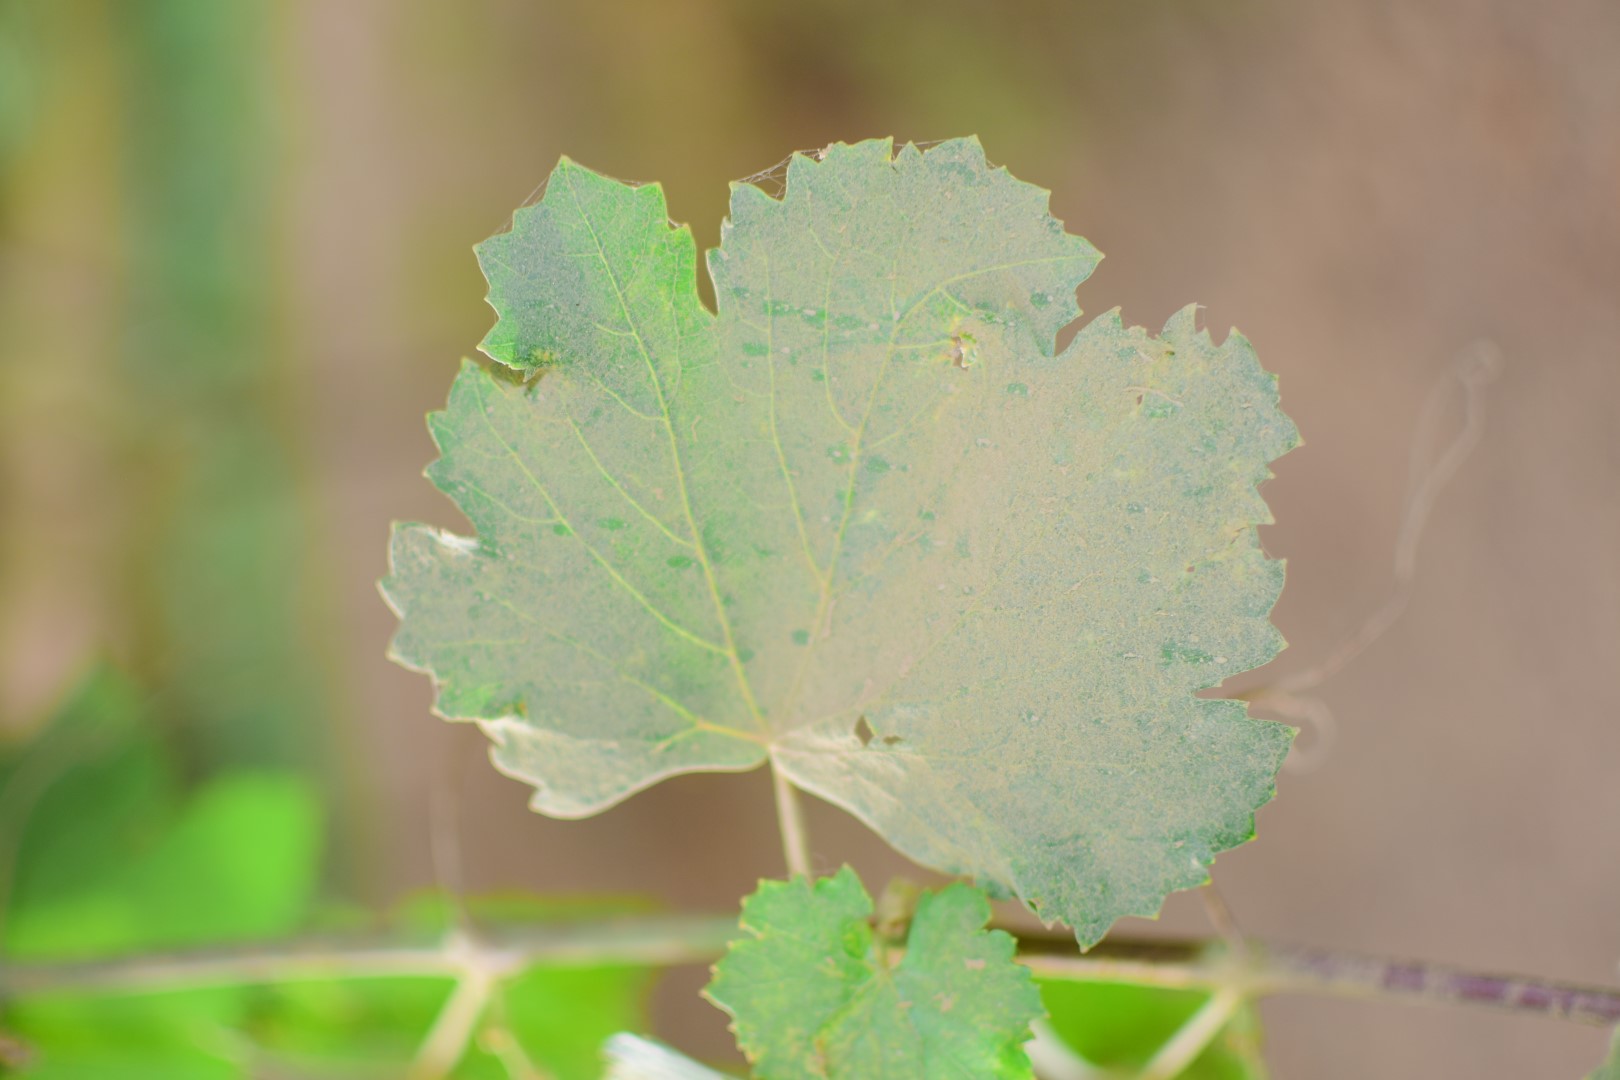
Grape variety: Kamali